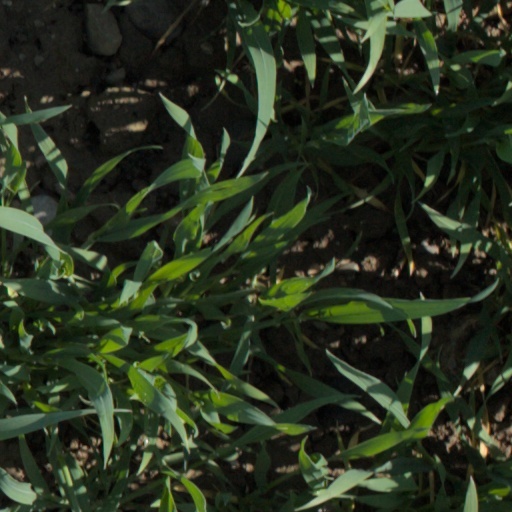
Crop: wheat